Randy Travis

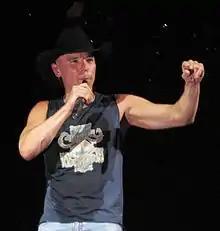
Kenny Chesney, singing with one arm extended and the other holding a microphone

Travis's final album for Warner was "Full Circle" in 1996. Travis told "Billboard" prior to its release that he and Lehning spent over a year selecting songs for the album because they wanted to be sure they were fully satisfied with its content. Its lead single was "Are We in Trouble Now", a song written by Mark Knopfler. Both this song and follow-up "Would I" failed to reach the top 20 on the country charts, while neither "Price to Pay" nor a cover of Roger Miller's "King of the Road" (which also appeared on the soundtrack of the 1997 movie "Traveller") made top 40. "Richmond Times-Dispatch" writer Gordon Ely noted the failure of the album's lead single and questioned whether the album and Travis in general could still be successful in the long term, due to an influx of younger artists in the intervening years. Ely considered the album "strong as ever", with a focus on Lehning's production and Travis's voice, as well as the lyrics of "Price to Pay". Country Standard Time writer Don Yates found the influence of honky-tonk in certain songs and praised the lyrics and vocal delivery of "Are We in Trouble Now", but criticized "Would I" as "gimmicky" and closing track "Ants on a Log" as "trite". AllMusic writer Thom Owens said of "Full Circle", "his mid-'90s albums suffered from a tendency to sound a bit too similar to each other. "Full Circle" solves that problem by simultaneously reaching back into his hardcore honky-tonk roots and moving toward more contemporary material".